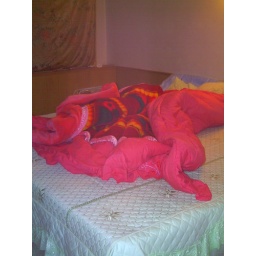
It's early at 3:30am, the bed in my rental house in Tianjin.Since I left the bed, I can hardly fall into sleep.